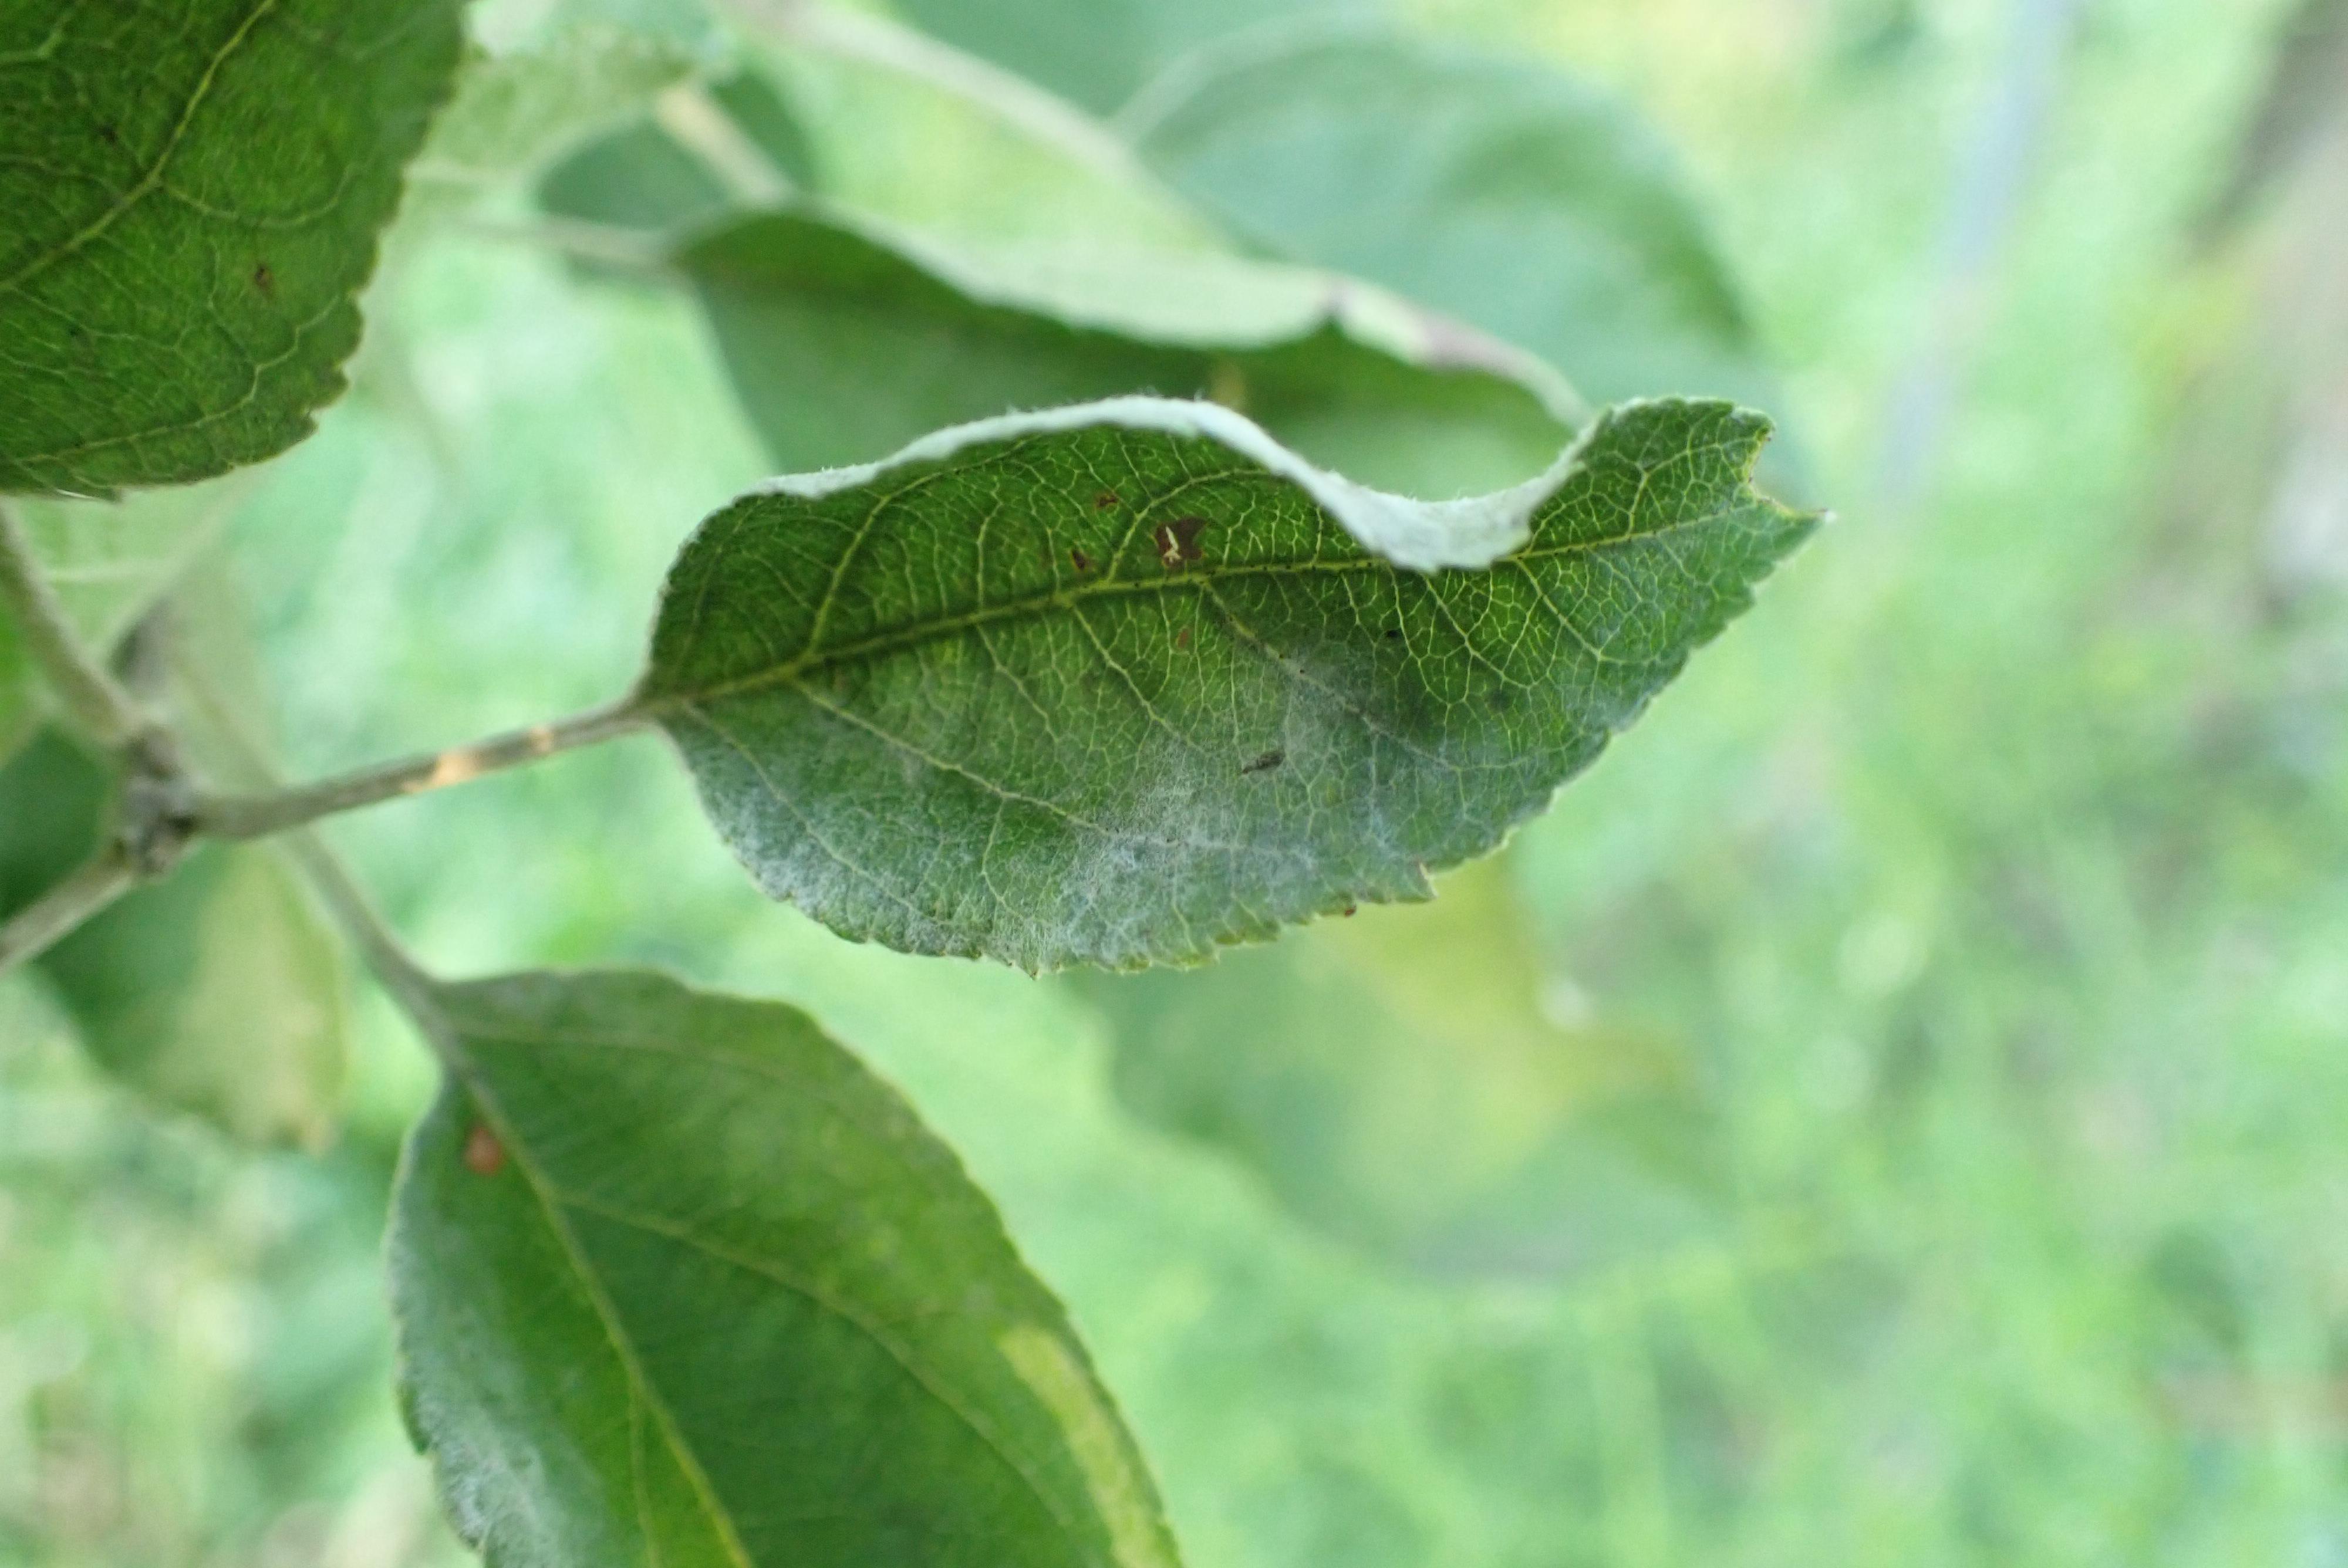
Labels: powdery_mildew